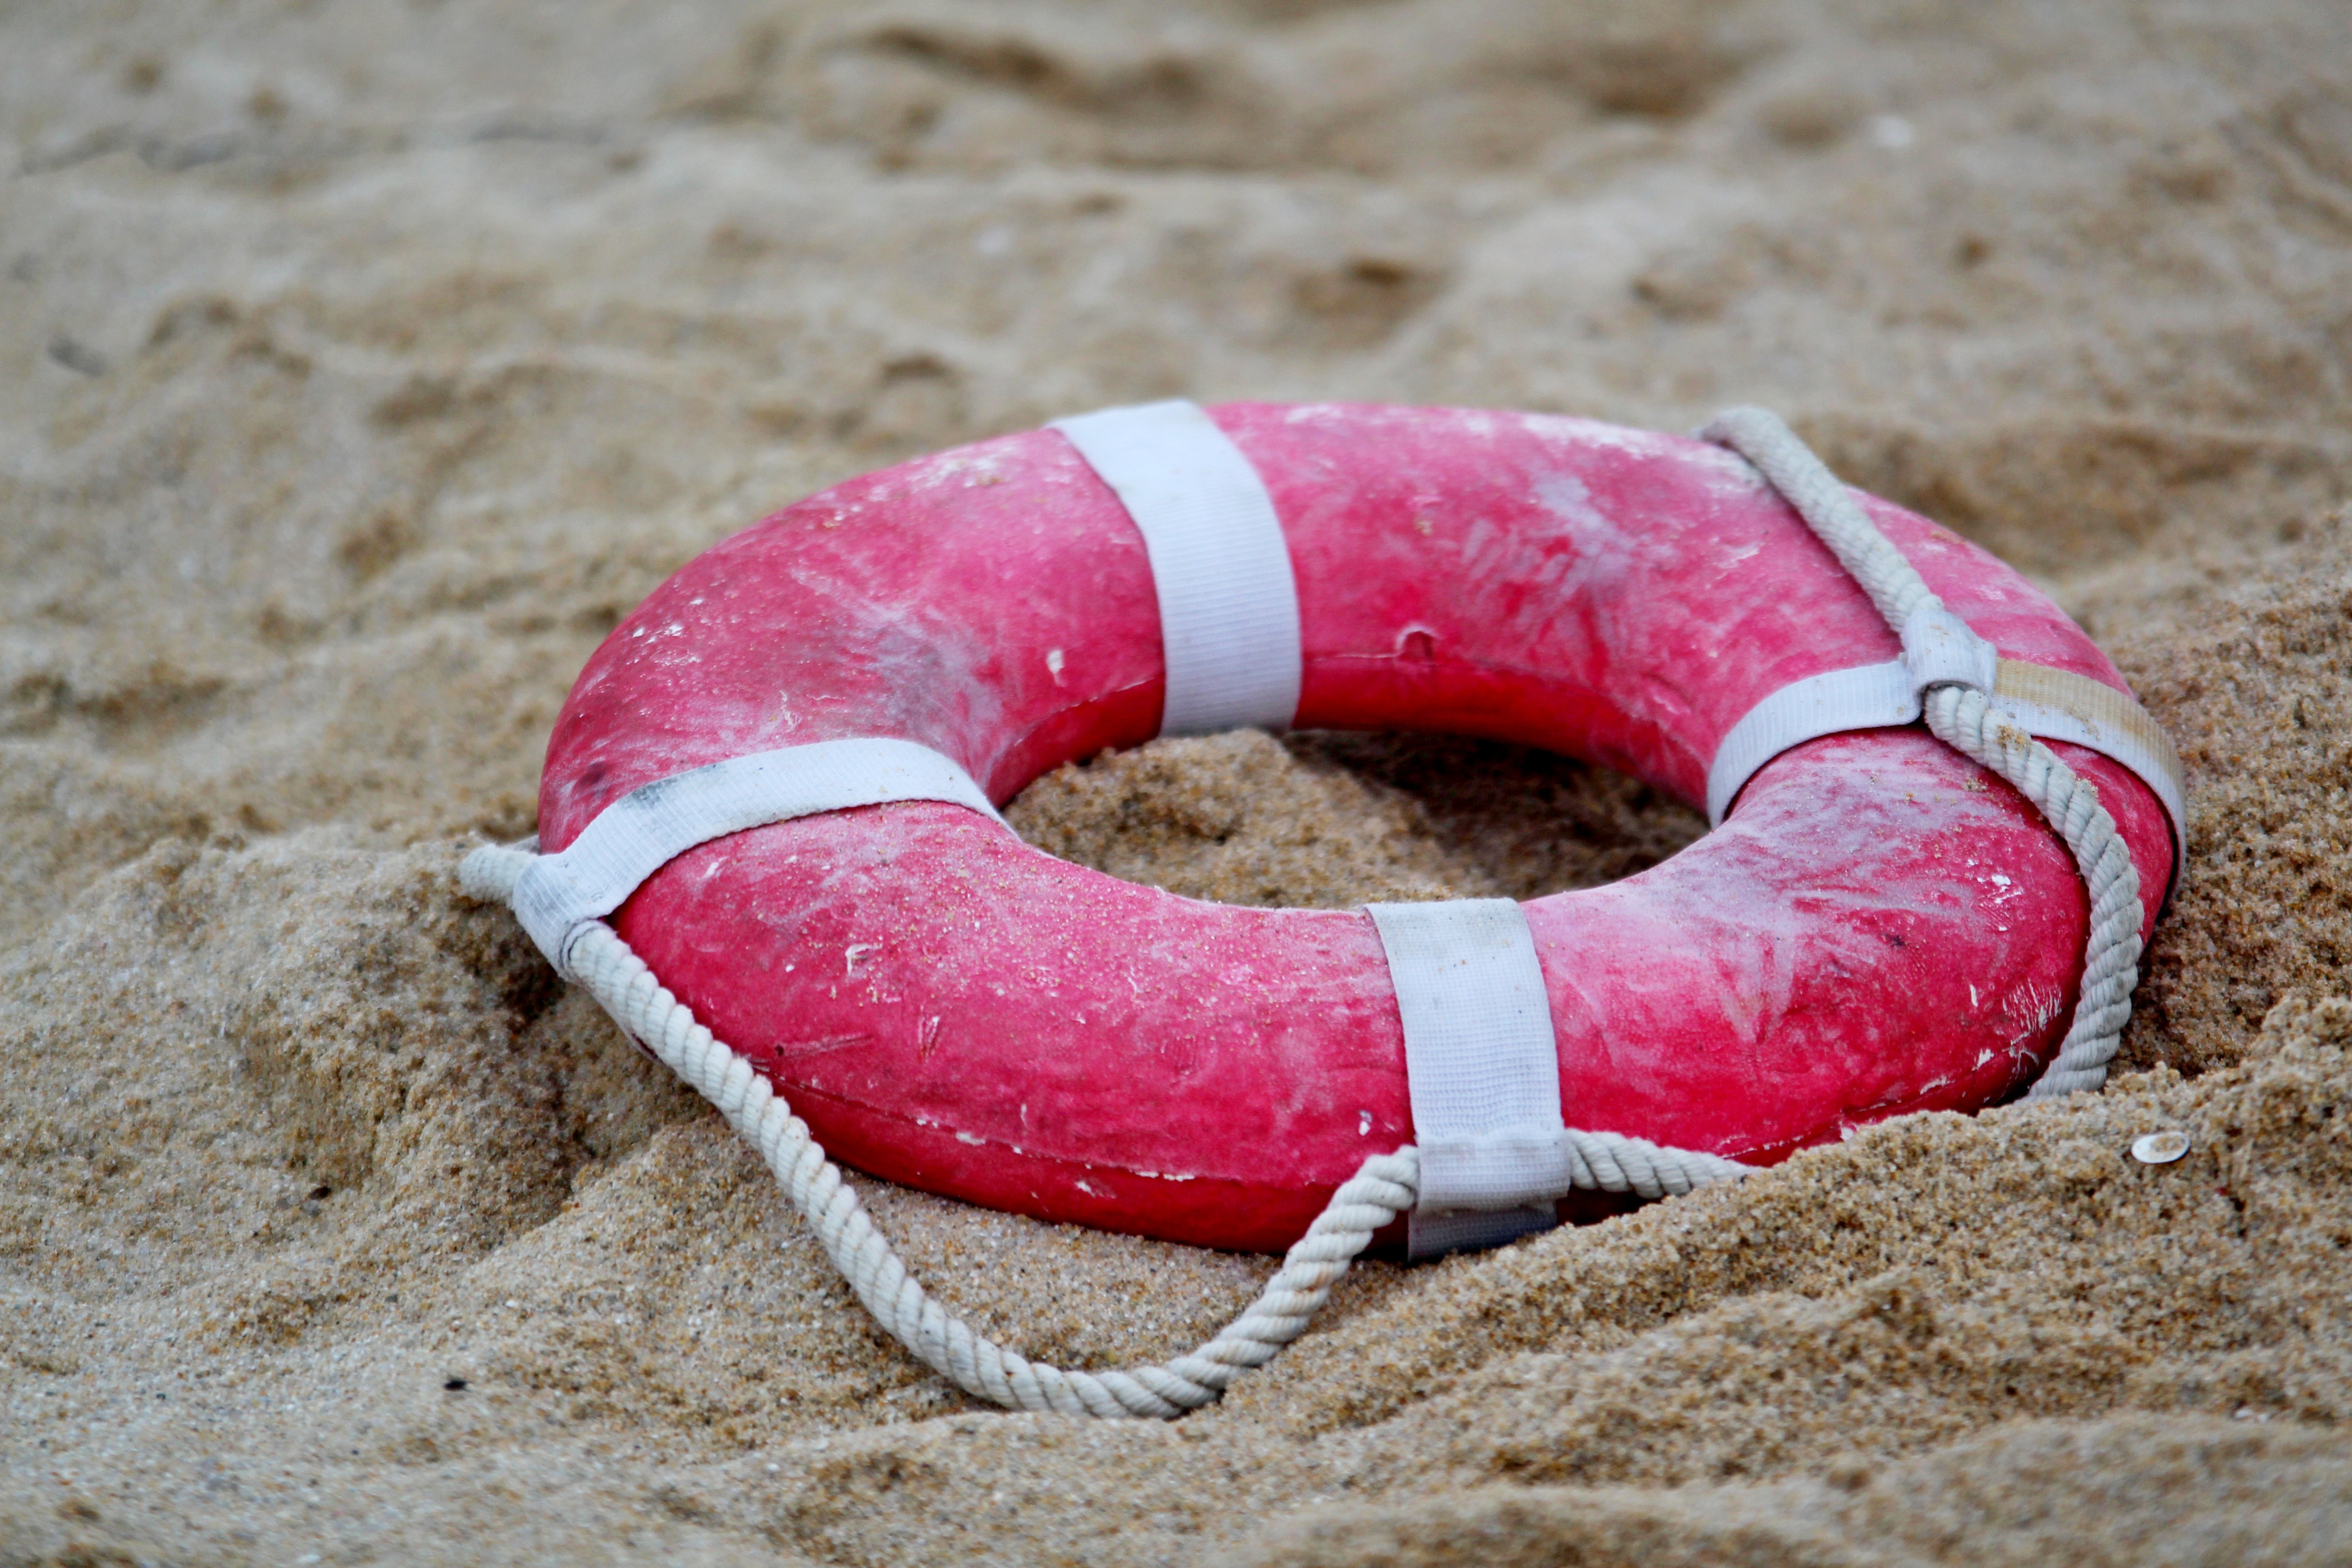
hand, beach, sea, nature, outdoor, structure, tube, food, red, pink, lip, organ, lifebuoy, lifesaving, gumyeonghwan, rescue tube